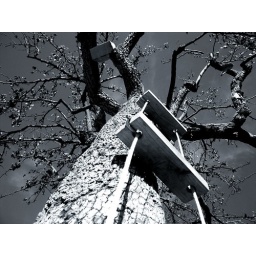
the little tree house in our front yard in Carlsbad